José Luis Muñoz

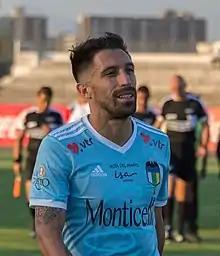
Muñoz with O'Higgins in 2019.

José Luis Muñoz Muñoz (born 24 July 1987) is a Chilean former professional footballer who played as a forward.